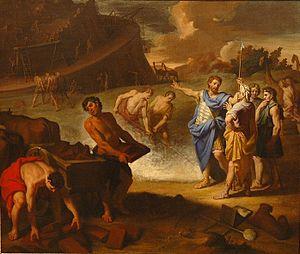
Charles Gussin ou Cussin est un peintre français du XVIIᵉ siècle.
Cet article présente les monuments et lieux touristiques et historiques de la ville de Chaumont, préfecture du département de la Haute-Marne.